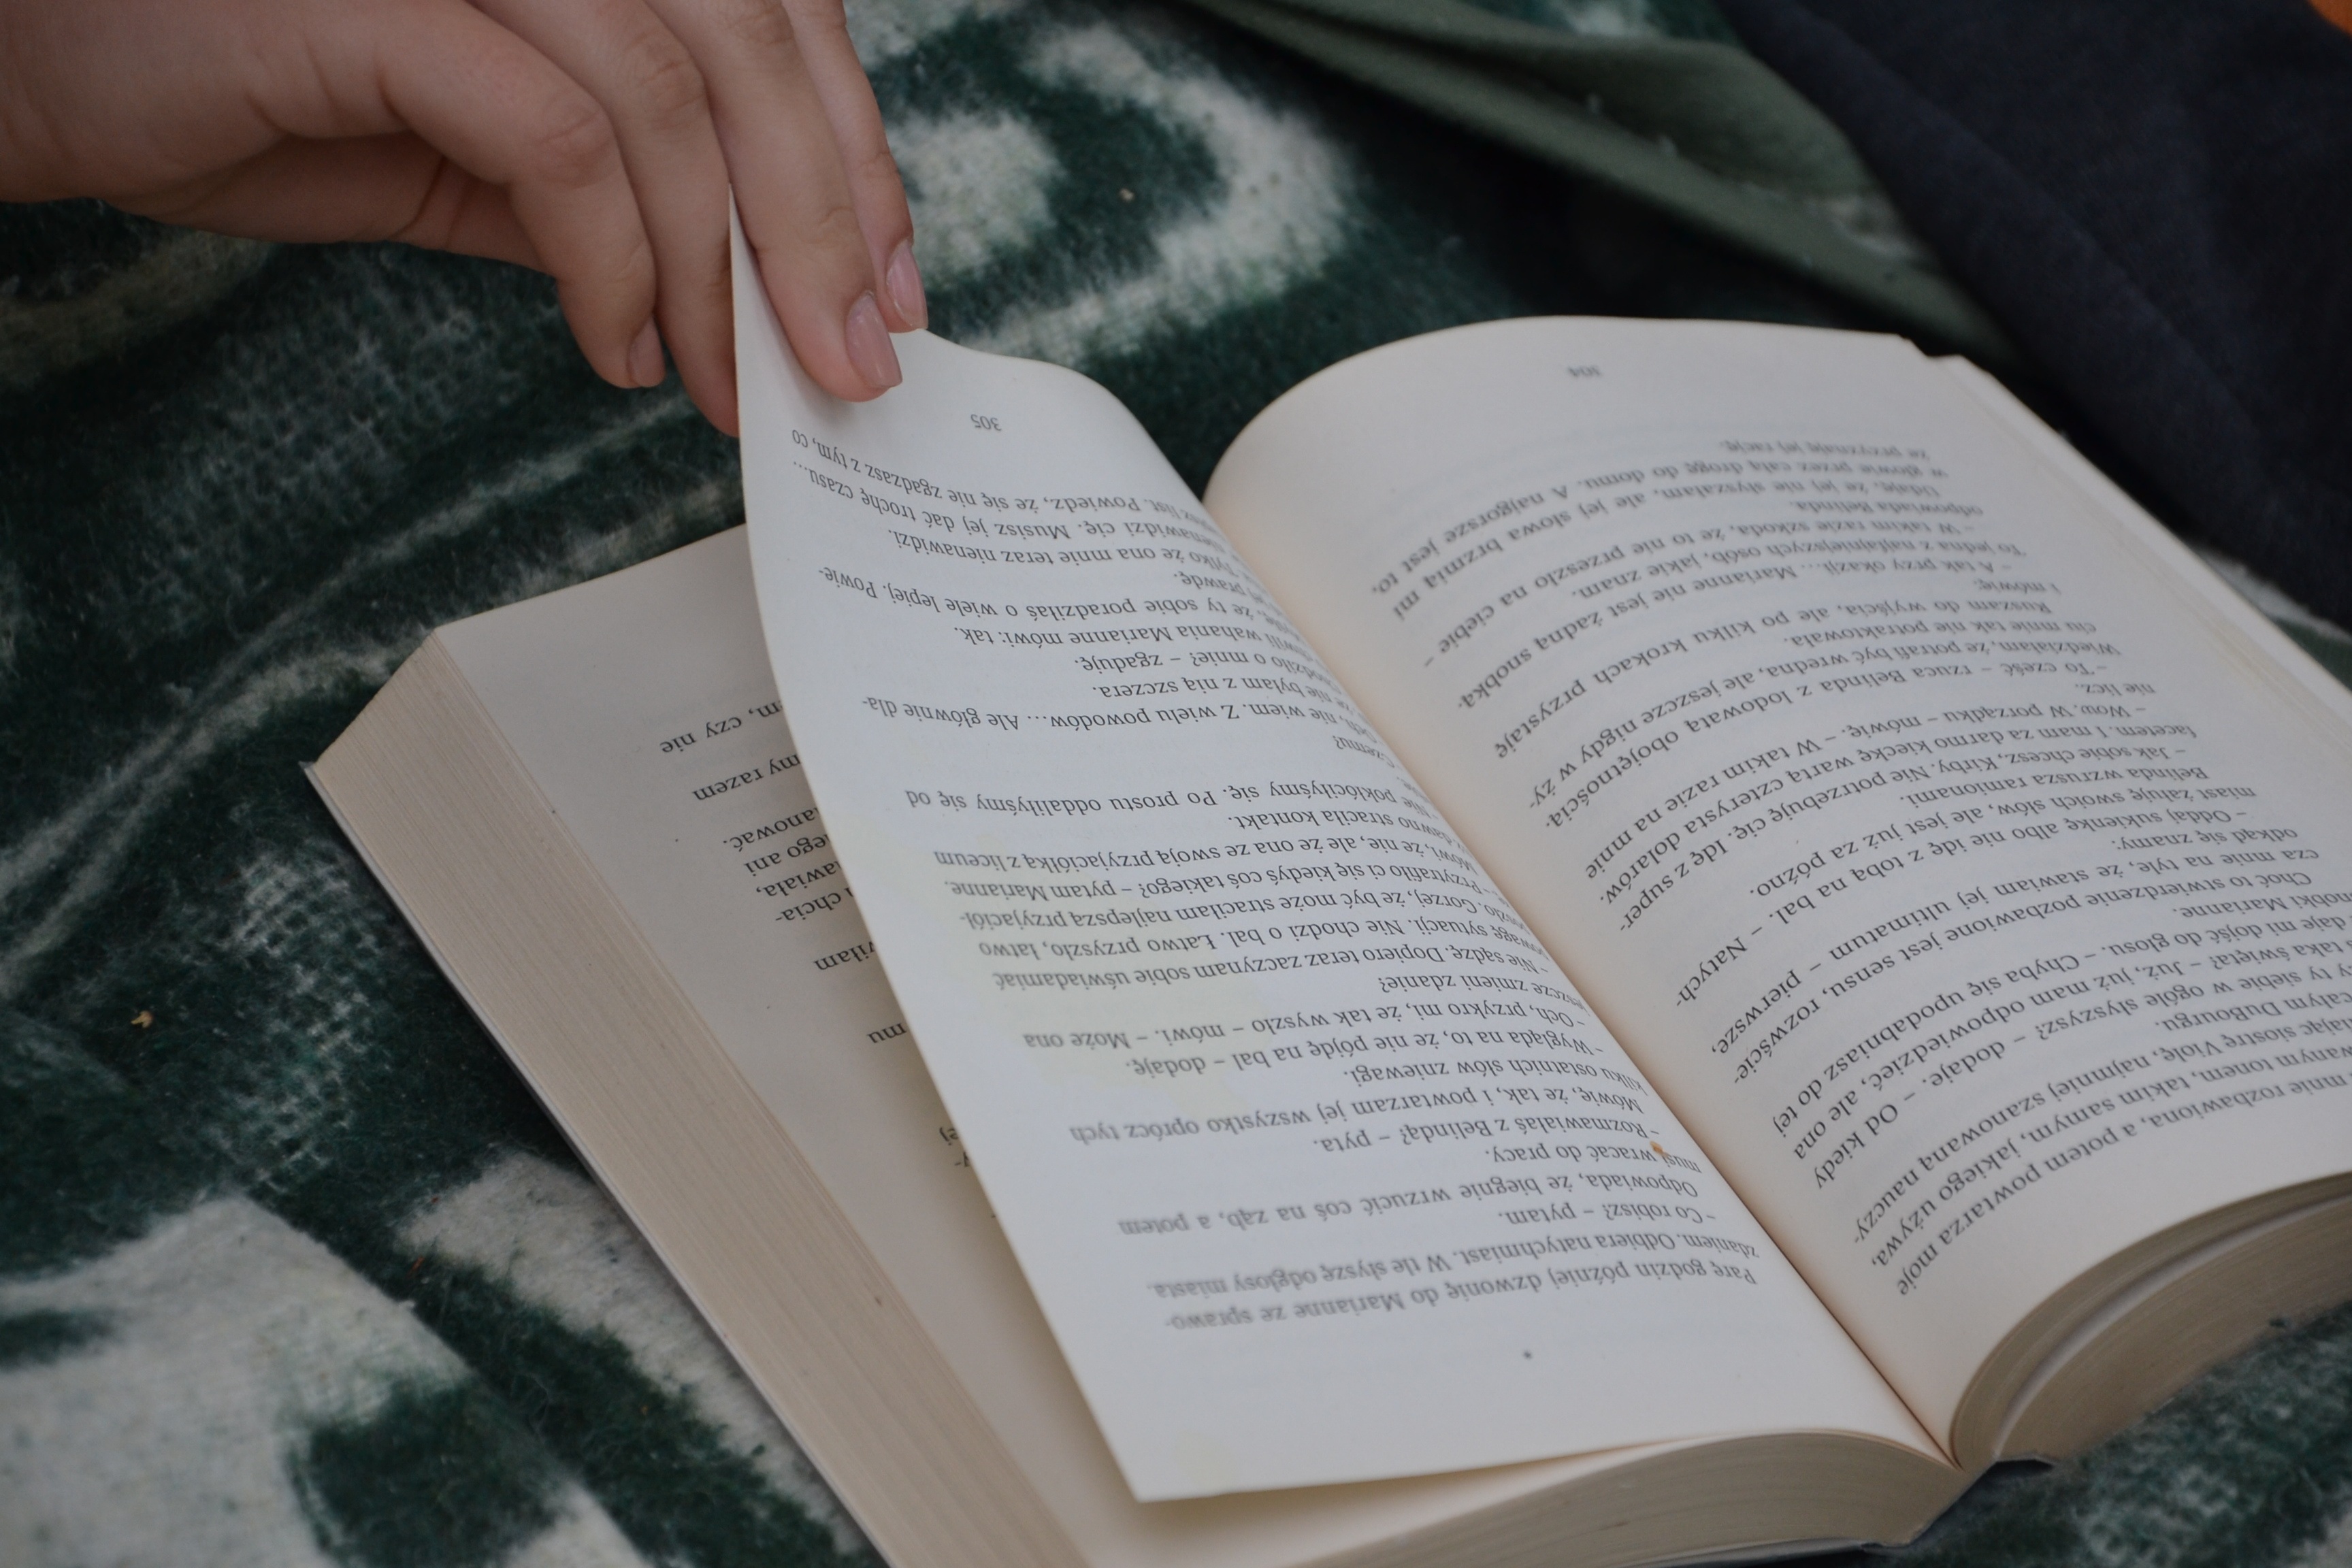
writing, hand, book, read, education, brand, art, library, design, text, handwriting, document, knowledge